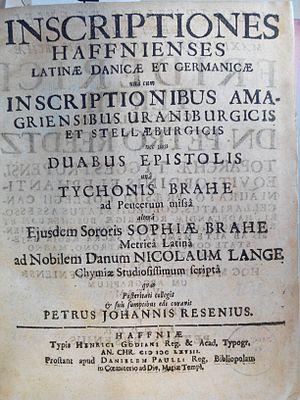
Peder Hansen Resen, qui latinisait parfois son nom en Petrus Johannis Resenius, est un historien danois.